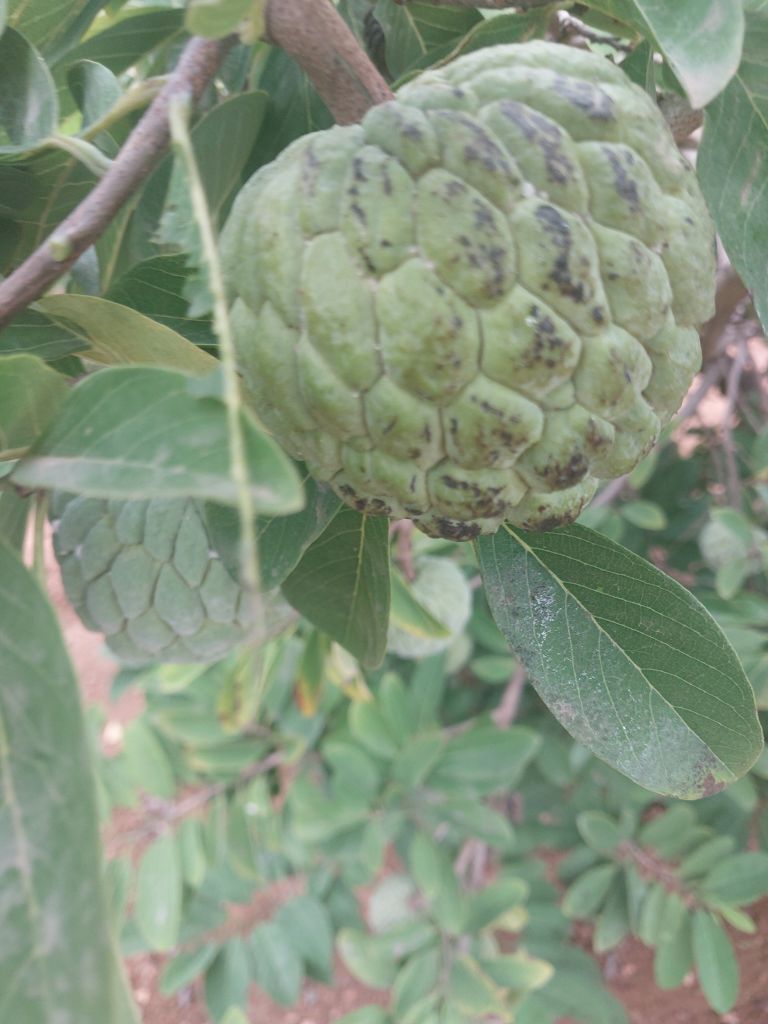
Disease label: Blank Canker